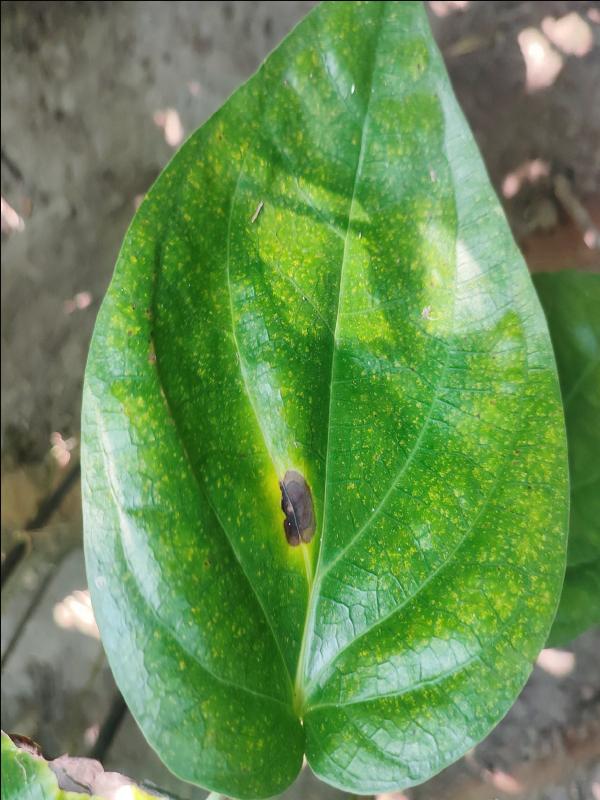
Label: Bacterial_Leaf_Disease